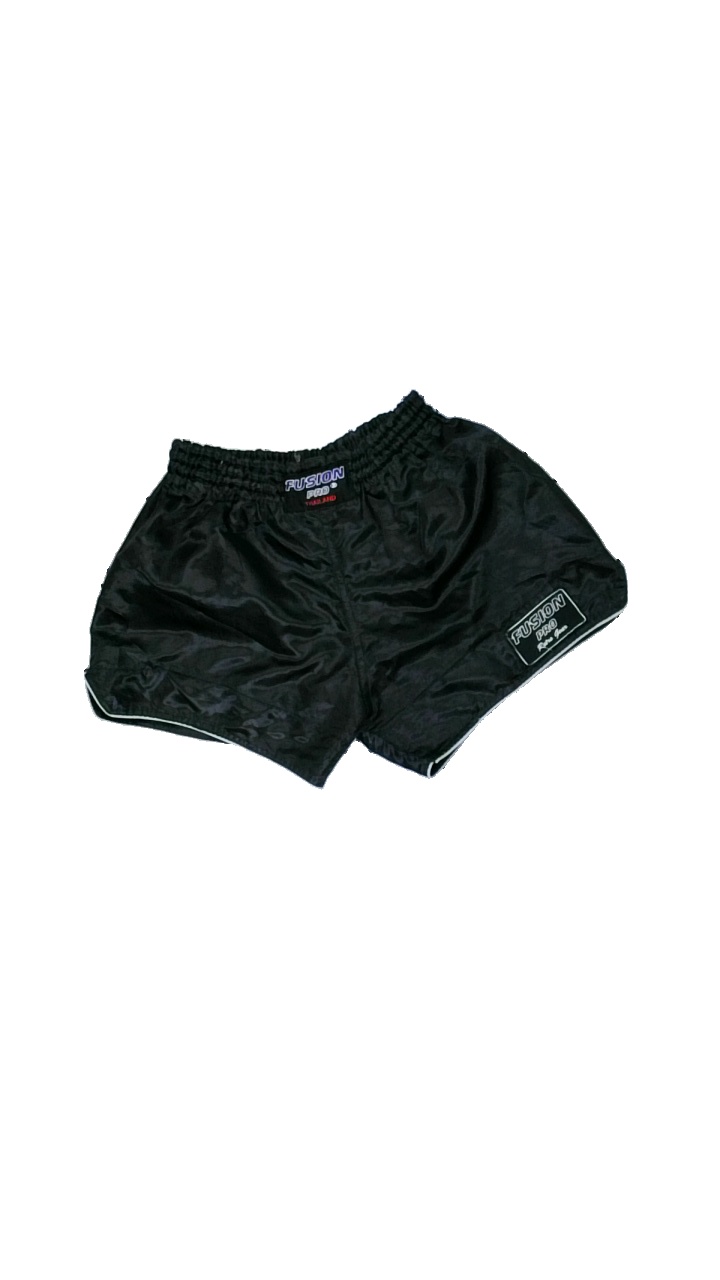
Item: Shorts (Unisex)
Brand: Missing
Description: svarta sport shorts med loggor fram
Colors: Black
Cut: Regular
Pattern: Logo print
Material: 100% polyester
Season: All
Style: Sports
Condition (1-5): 5
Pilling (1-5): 5
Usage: Reuse
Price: <50